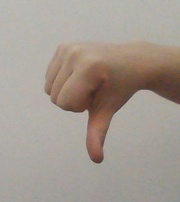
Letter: waw